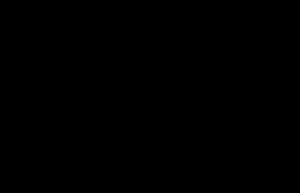
Le rhodocène ou bisrhodium(II), est un composé organométallique de la famille des métallocènes. De formule [Rh(C₅H₅)₂], il est constitué d'un atome de rhodium lié par liaisons covalentes rhodium–carbone à deux cycles de cyclopentadiényle entre lesquels il est pris en sandwich. Sa forme radicale est présente au-dessus de 150 °C ou piégée à des températures de type azote liquide. À température ambiante, des paires de ces radicaux se combinent pour former un dimère, ou deux des cycles de cyclopentadiényle sont joints, et se présentant sous la forme d'un solide jaune.